CarniK Con

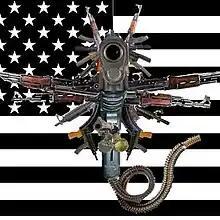

CarniK Con (Carnivorous Kinetic Concepts) was an American YouTube firearms comedy show known for its videos of firearms used in humorous scenarios and the heavy use of American symbolism. The channel debuted on Halloween 2012 and has since garnered a passionate following among gun enthusiasts across the internet. Videos typically feature Dugan Ashley and other members of CarniK Con conducting tests and evaluating firearms in unlikely, scripted scenarios. The show is typically filmed in Missouri where the group is based. CarniK Con’s video formats can range from music videos to short stories, to infomercials and 20 second shorts. The channel is also known for its firearms related meme development such as skittles and guns, SpongeBob SquarePants duct tape, Ryan Gosling and operators, and the beer company “Freedom America Ale.”